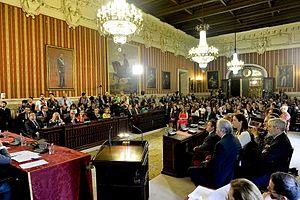
Alfonso Rodríguez Gómez de Celis [alˈfõnso roˈðɾiɣɛθ ˈɡomɛð ðe ˈθelis] est un homme politique espagnol membre du Parti socialiste ouvrier espagnol, né le 29 juillet 1970 à Séville.